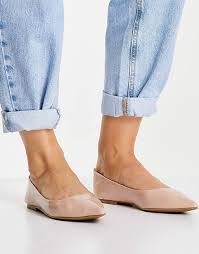
Label: Ballet Flat